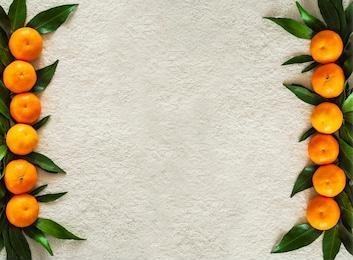
Label: mandarine